Andrew W. Mellon Memorial Fountain

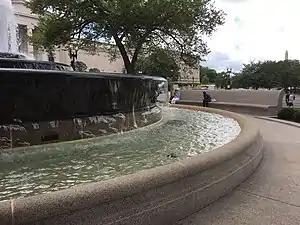
Andrew W. Mellon Memorial Fountain and bench, with West Building of the National Gallery of Art in background (2018)

The round fountain is made up of three small-to-large nested bronze basins, which sit in a granite outer basin. The outer, and largest, bronze basin is decorated in zodiac signs which sit in their "correct astrological position for the sun's rays." The small basin serves as the venue for a 20 foot tall water spouting jet. The water then proceeds to spill over the small basin and over the edge of the other basins, eventually over and into the granite basin. Surrounding the fountain is a seven foot wide granite walkway and a semi-circular granite bench.